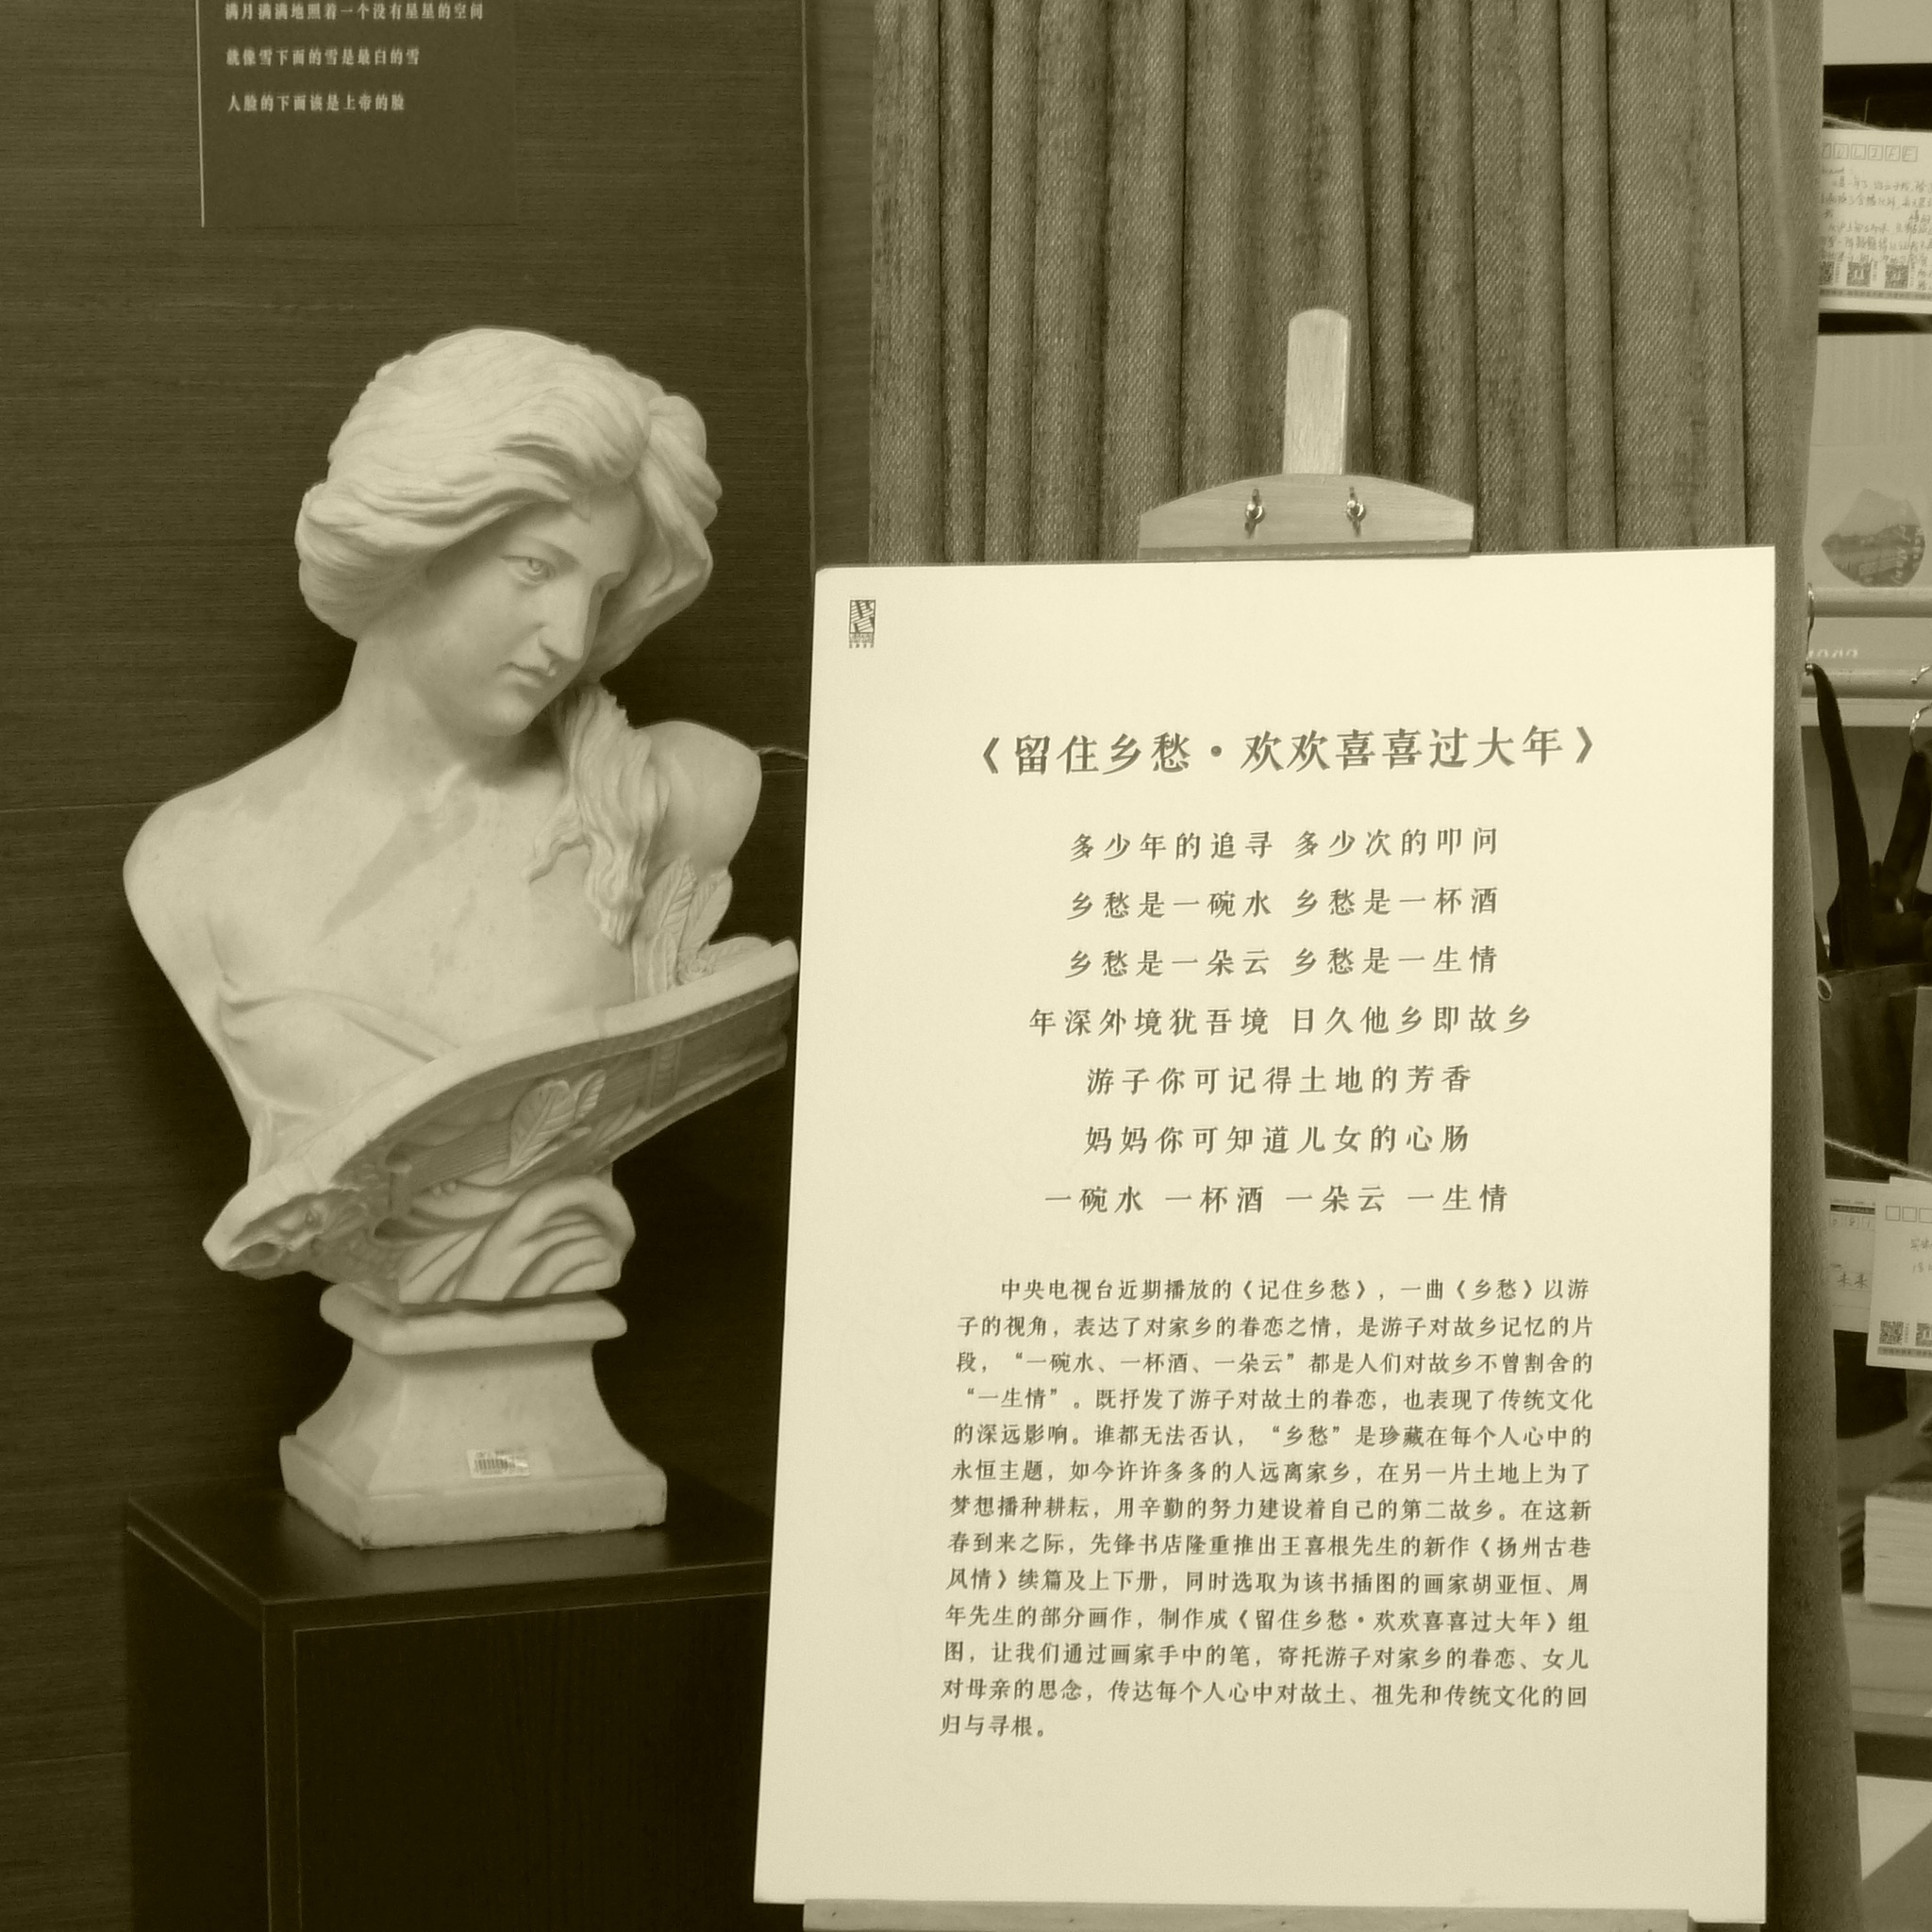
sculpture, art, text, history